William P. Rogers

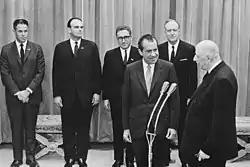
William P. Rogers (right, in background) with staff members as President Richard Nixon speaks to French President Charles de Gaulle in March 1969.

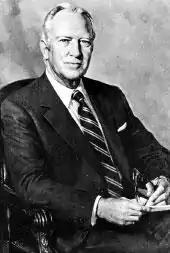
The official portrait of Secretary of State Rogers, 1970.

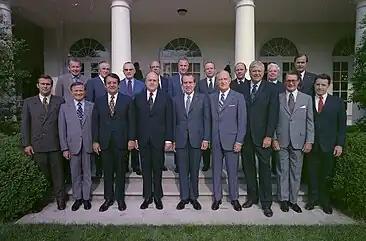
William Rogers in a group photo of Nixon's cabinet on June 16, 1972, immediately to Nixon's right (sixth from the left on the bottom row).

Rogers succeeded Dean Rusk as Secretary of State in the Nixon administration from January 22, 1969, to September 3, 1973. Nixon had long distrusted the State Department, whom he had accused under the Truman administration of being staffed with liberal diplomats who were insufficiently anti-communist and who were responsible for the "loss of China" in 1949. Given his dislike of the State Department, Nixon when he came into office in 1969 wanted to conduct his foreign policy via the National Security Council in a bid to marginalize the State Department.